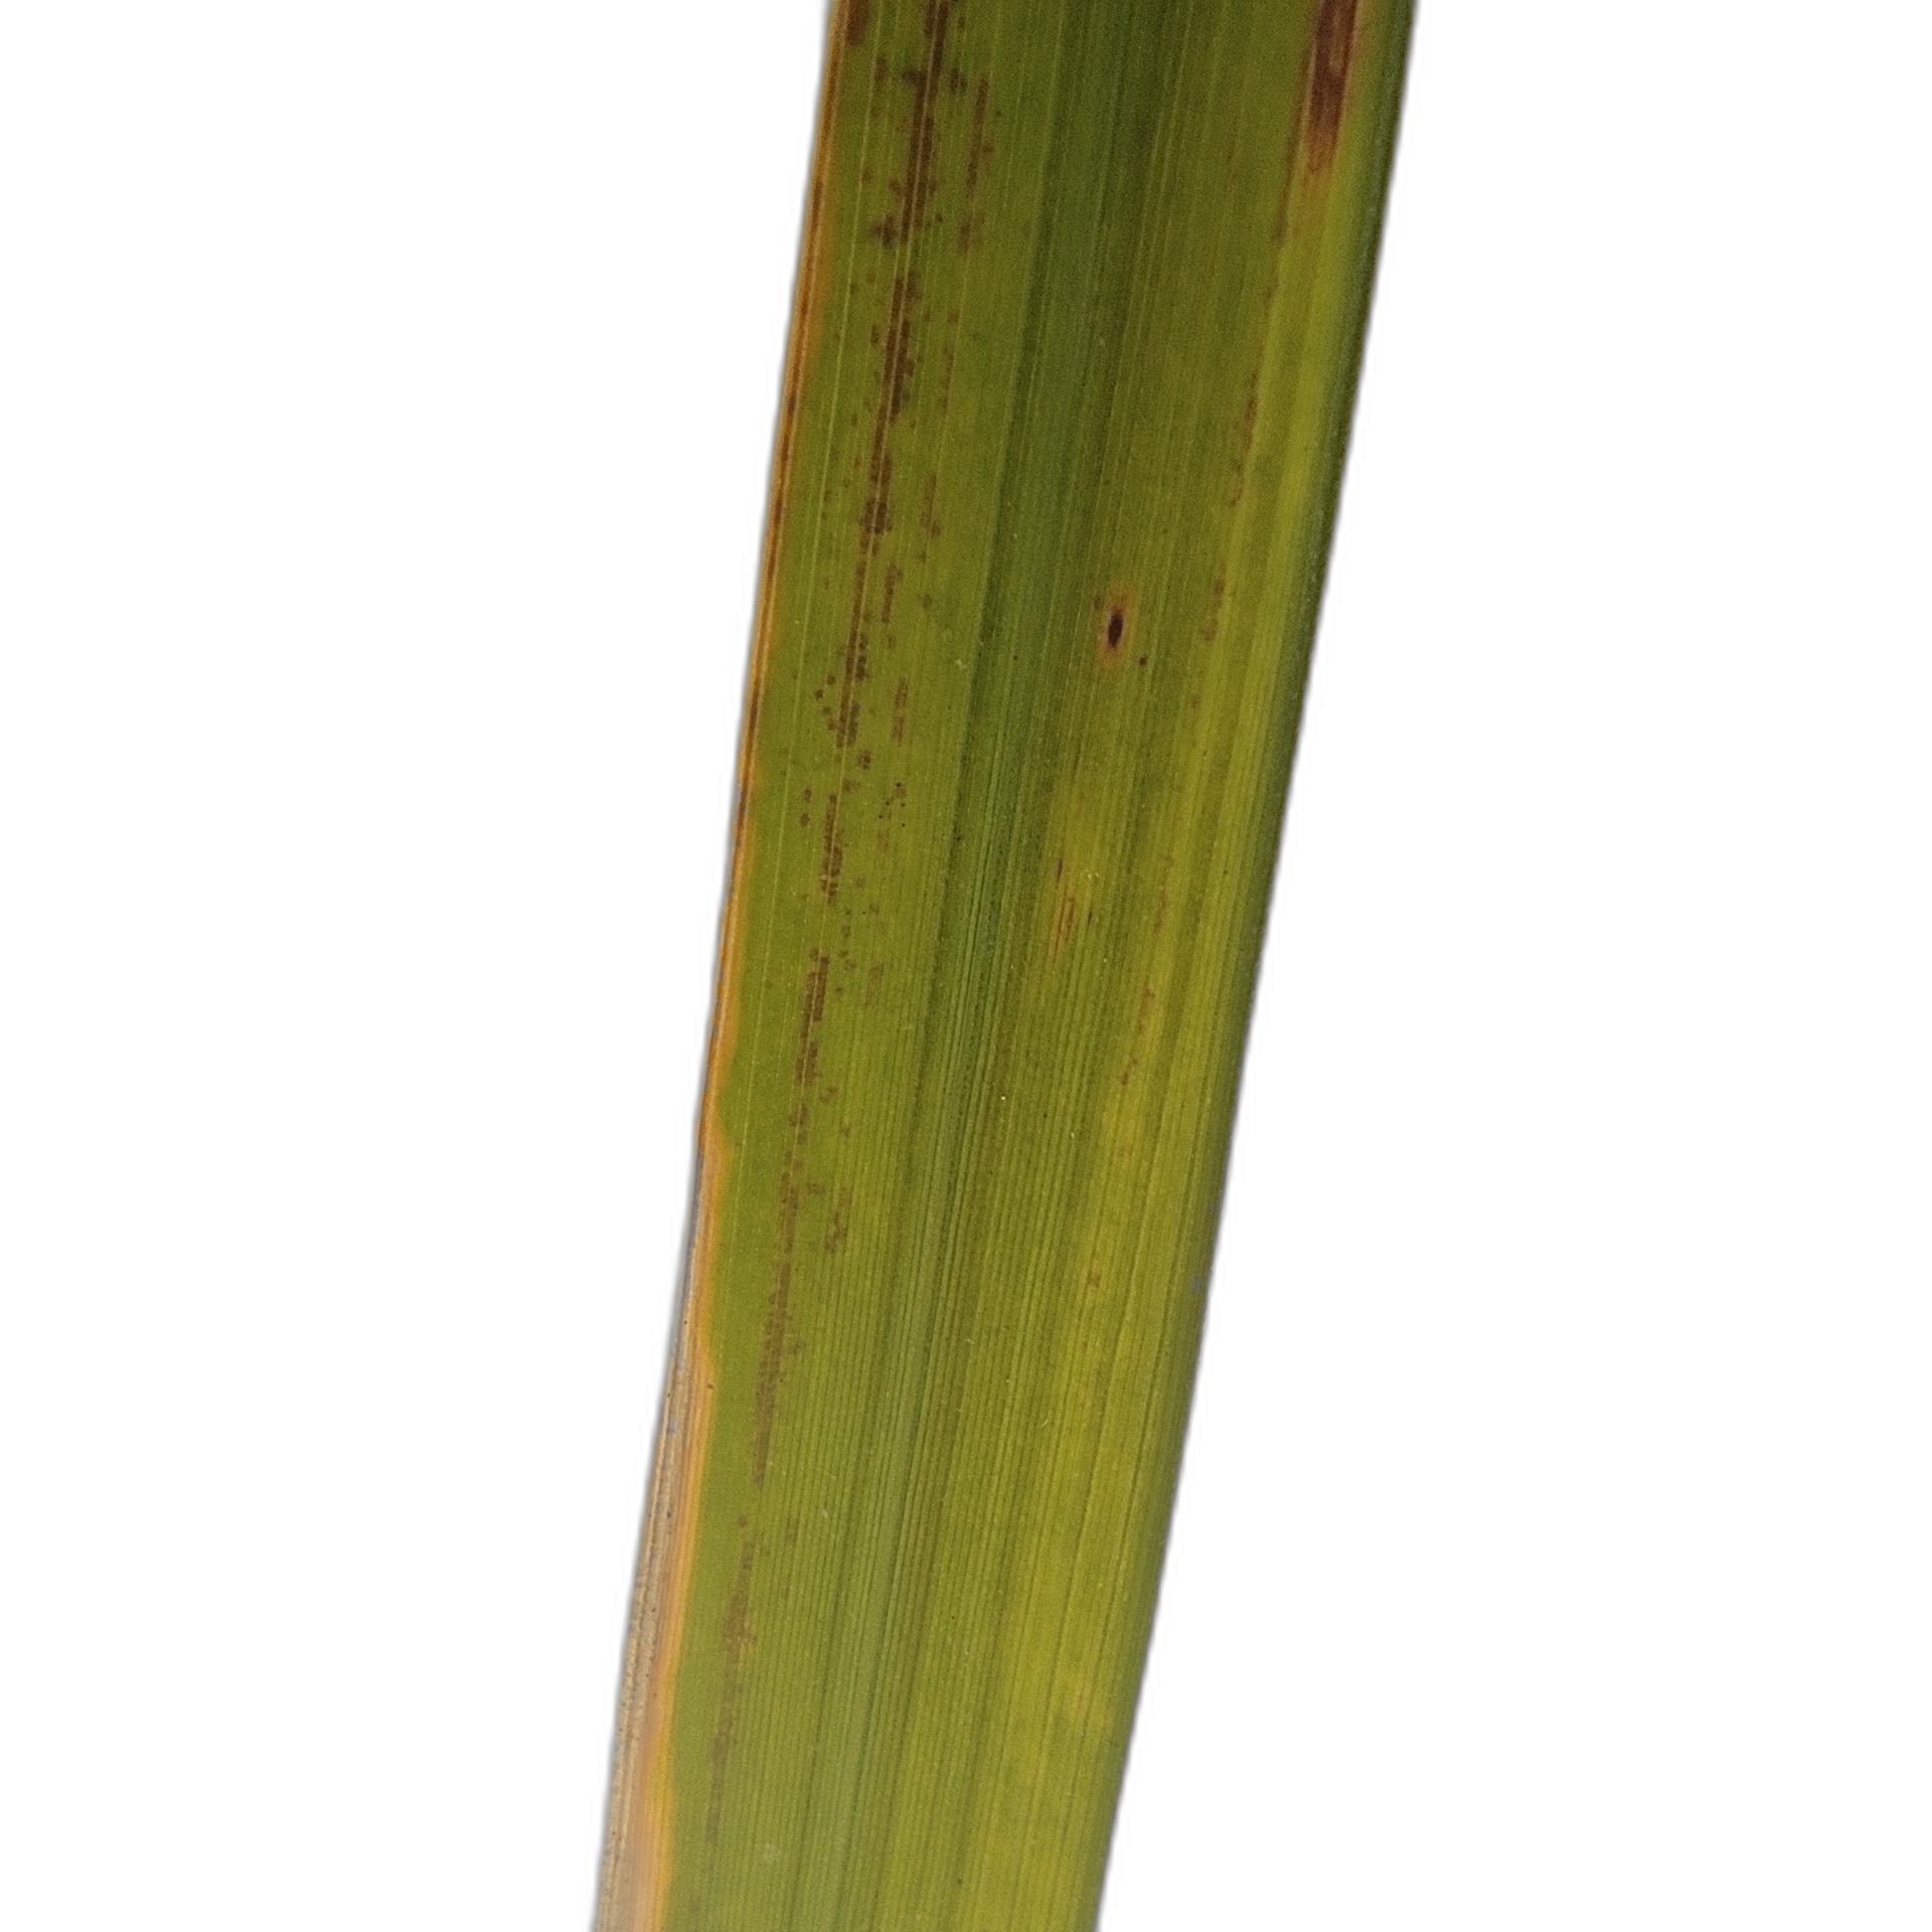
Label: Leaf Scald